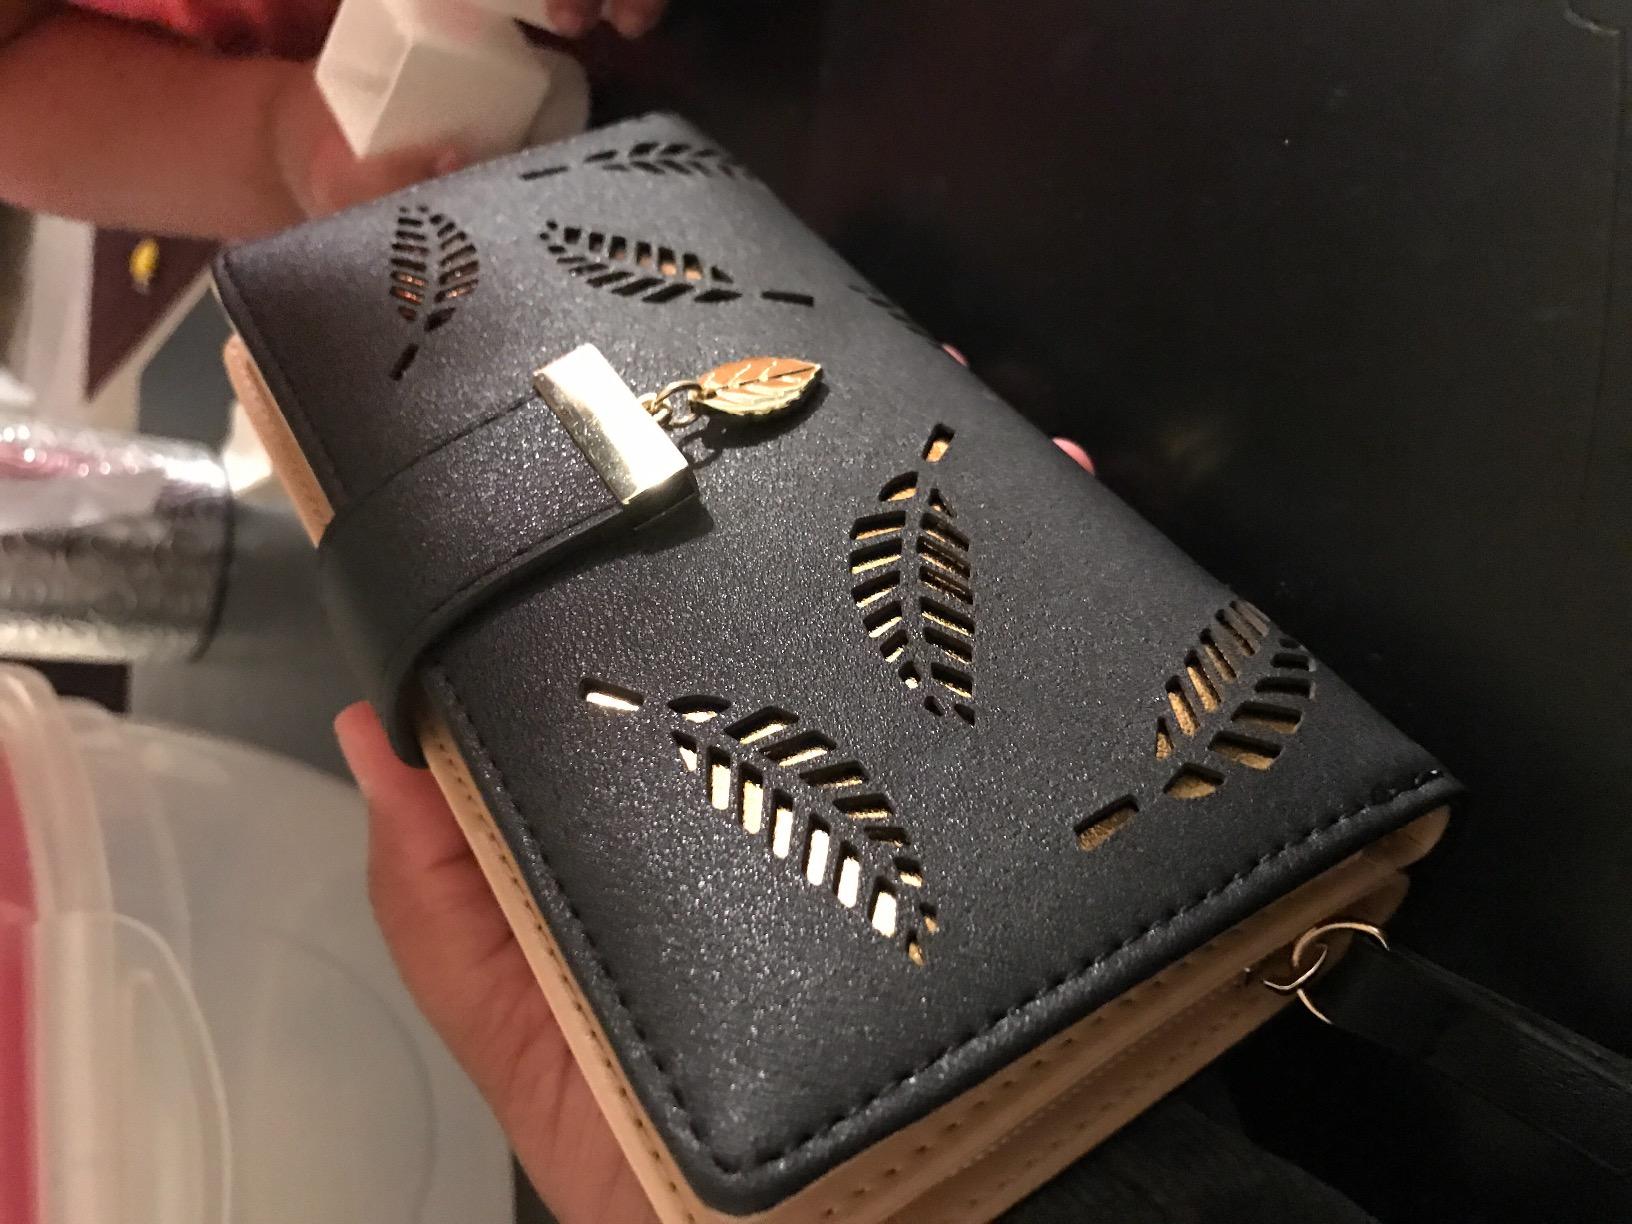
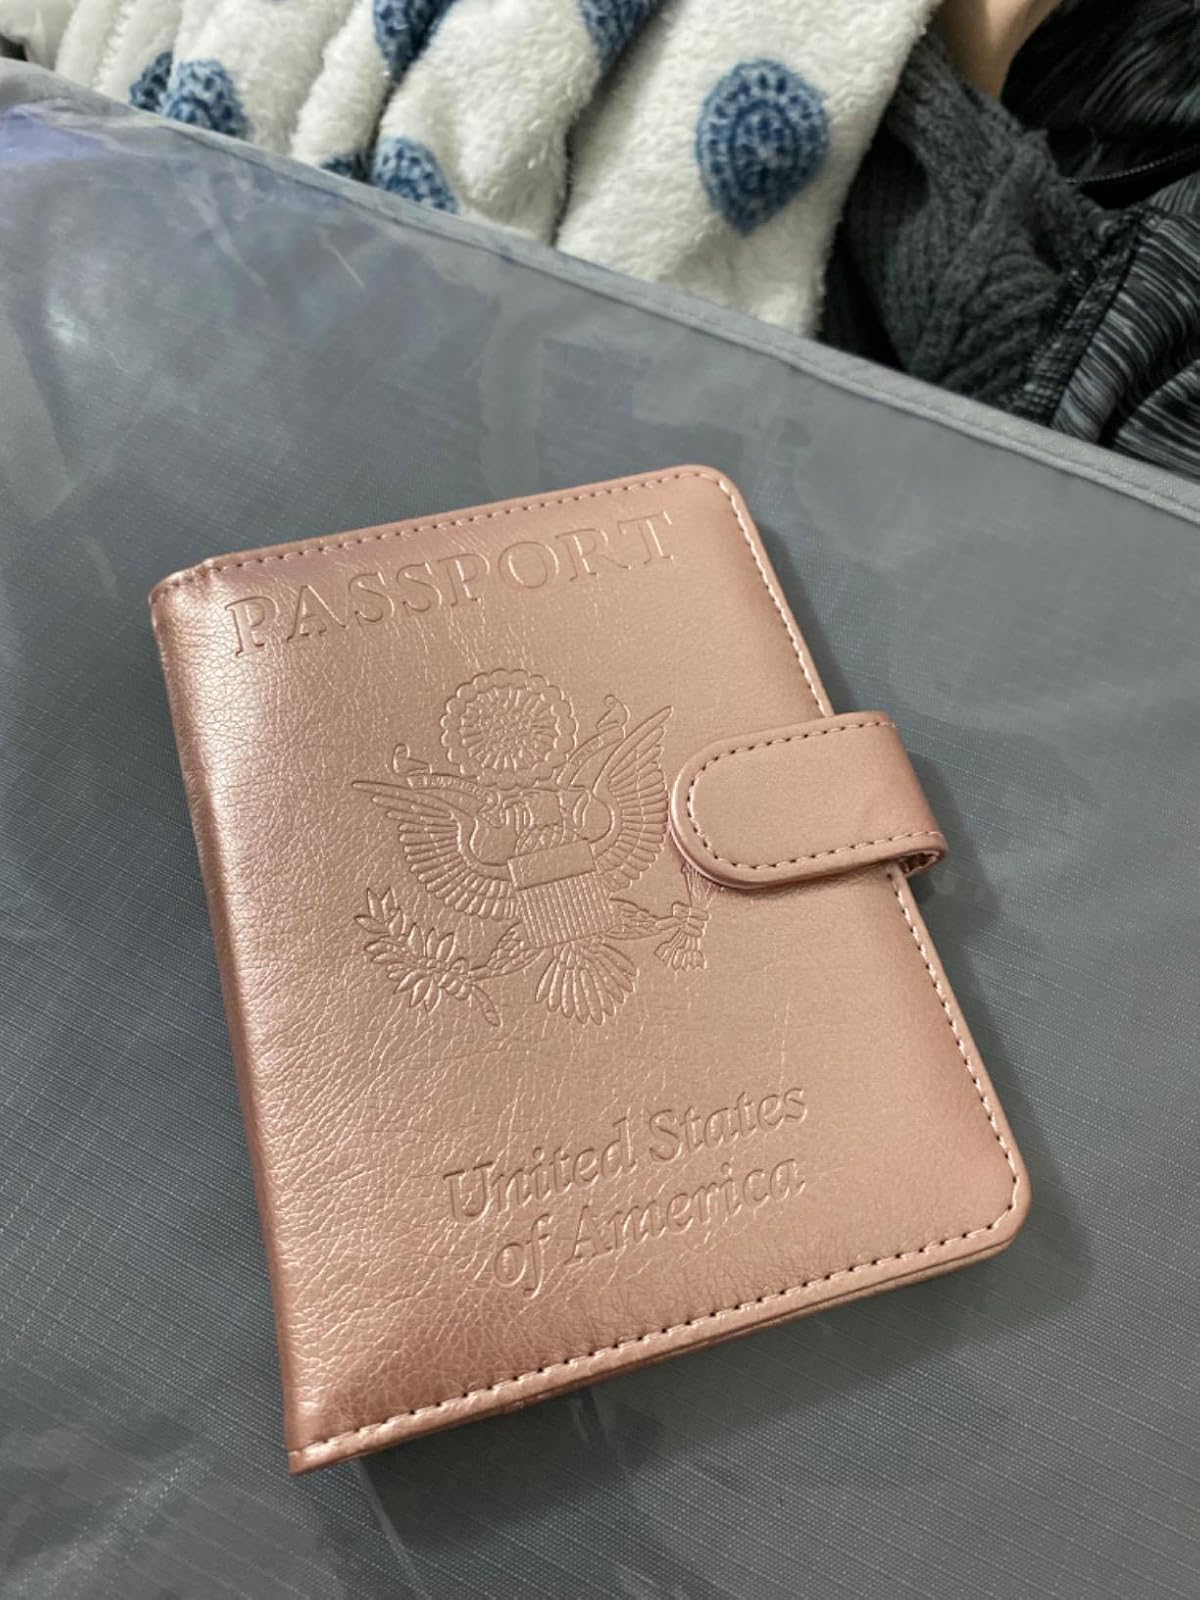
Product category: accessories_wallet
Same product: no